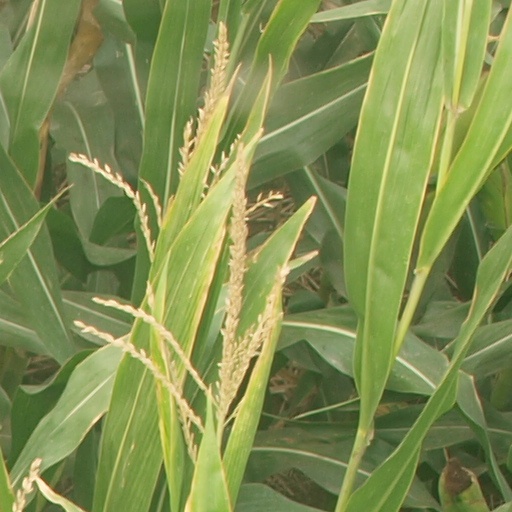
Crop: maize; corn